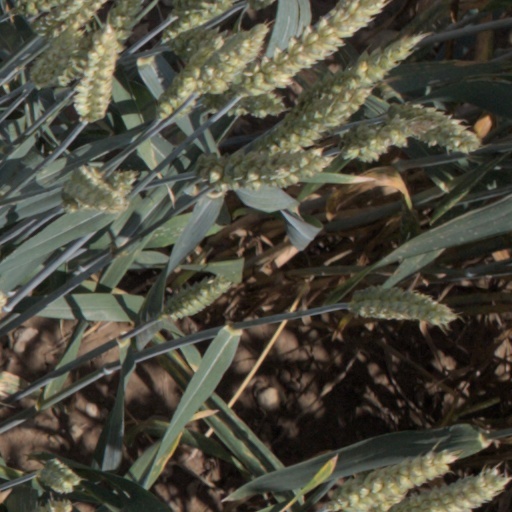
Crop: wheat